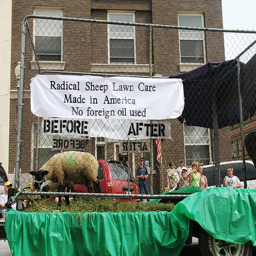
Humorous parade float highlighting eco-friendly sheep lawn care
An animal inside a fence in front of a building.
Sheep inside a grassy fenced pen with protest sign.
A white sheep behind a metal fence eating grass.
A fenced in sheep on a trailer is pulled through a street advertised as a lawn care product.